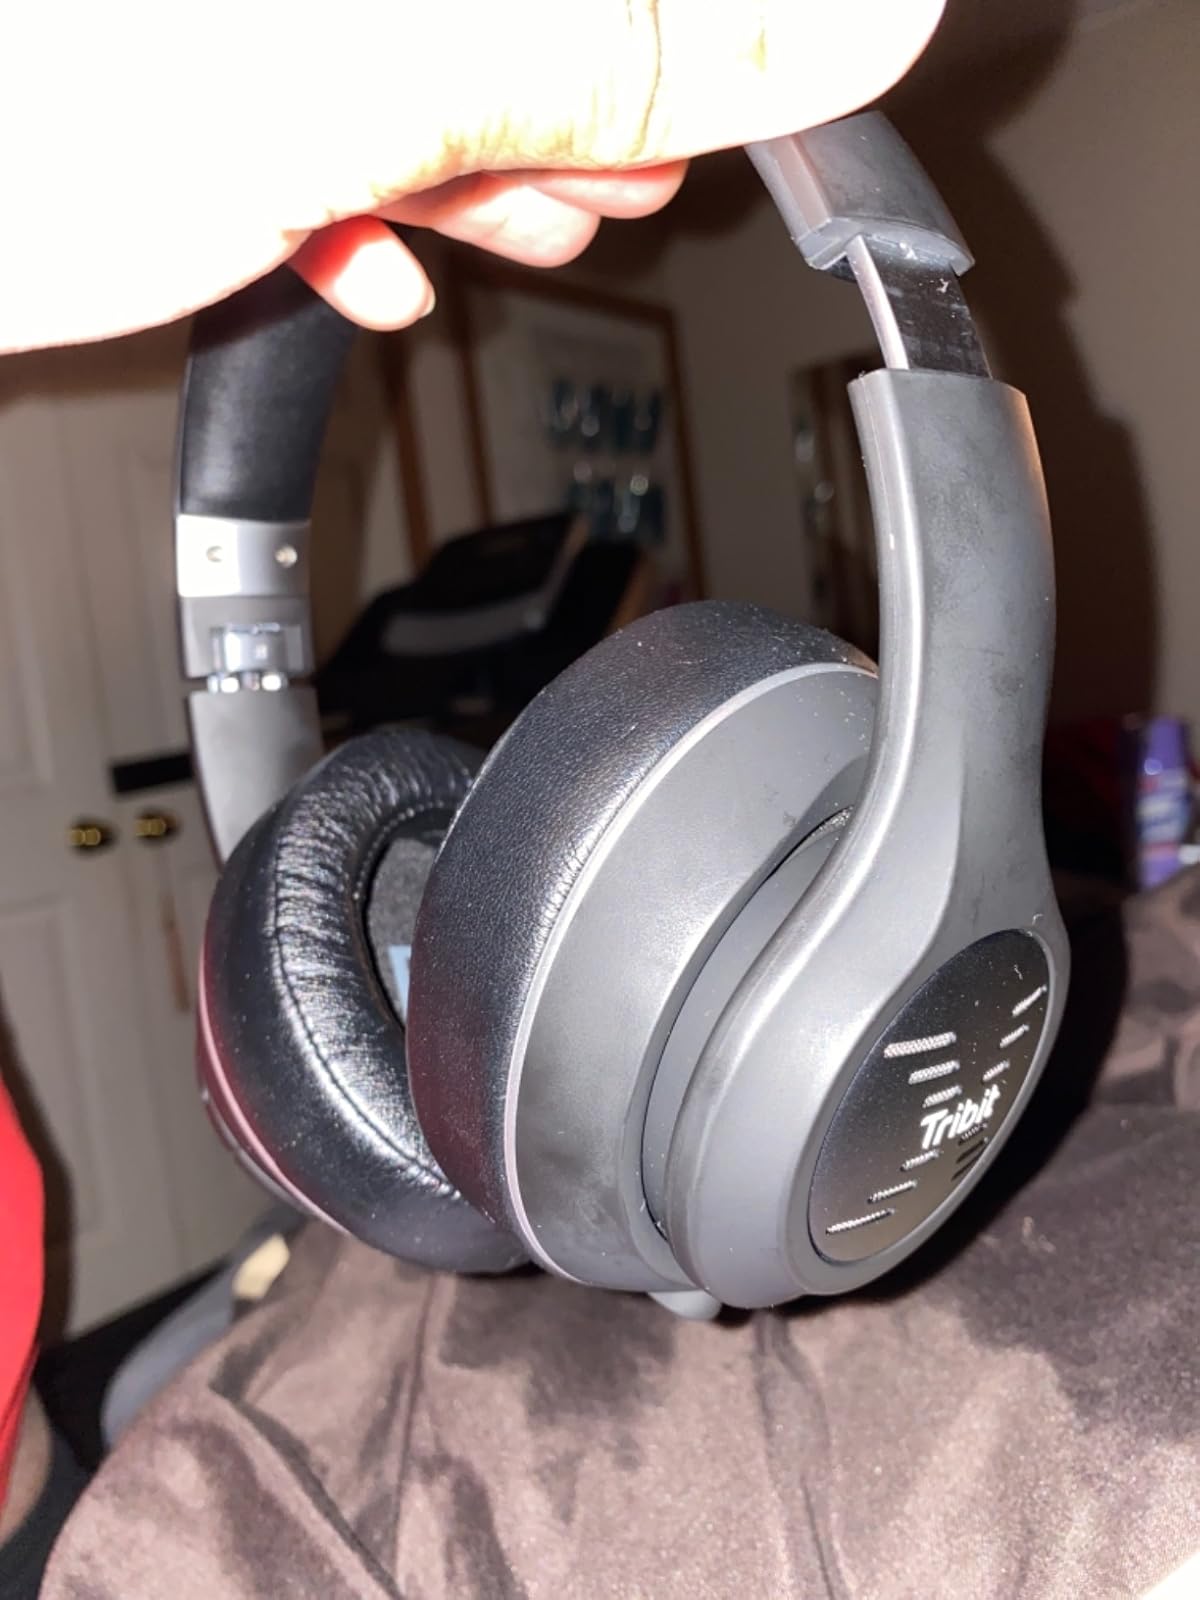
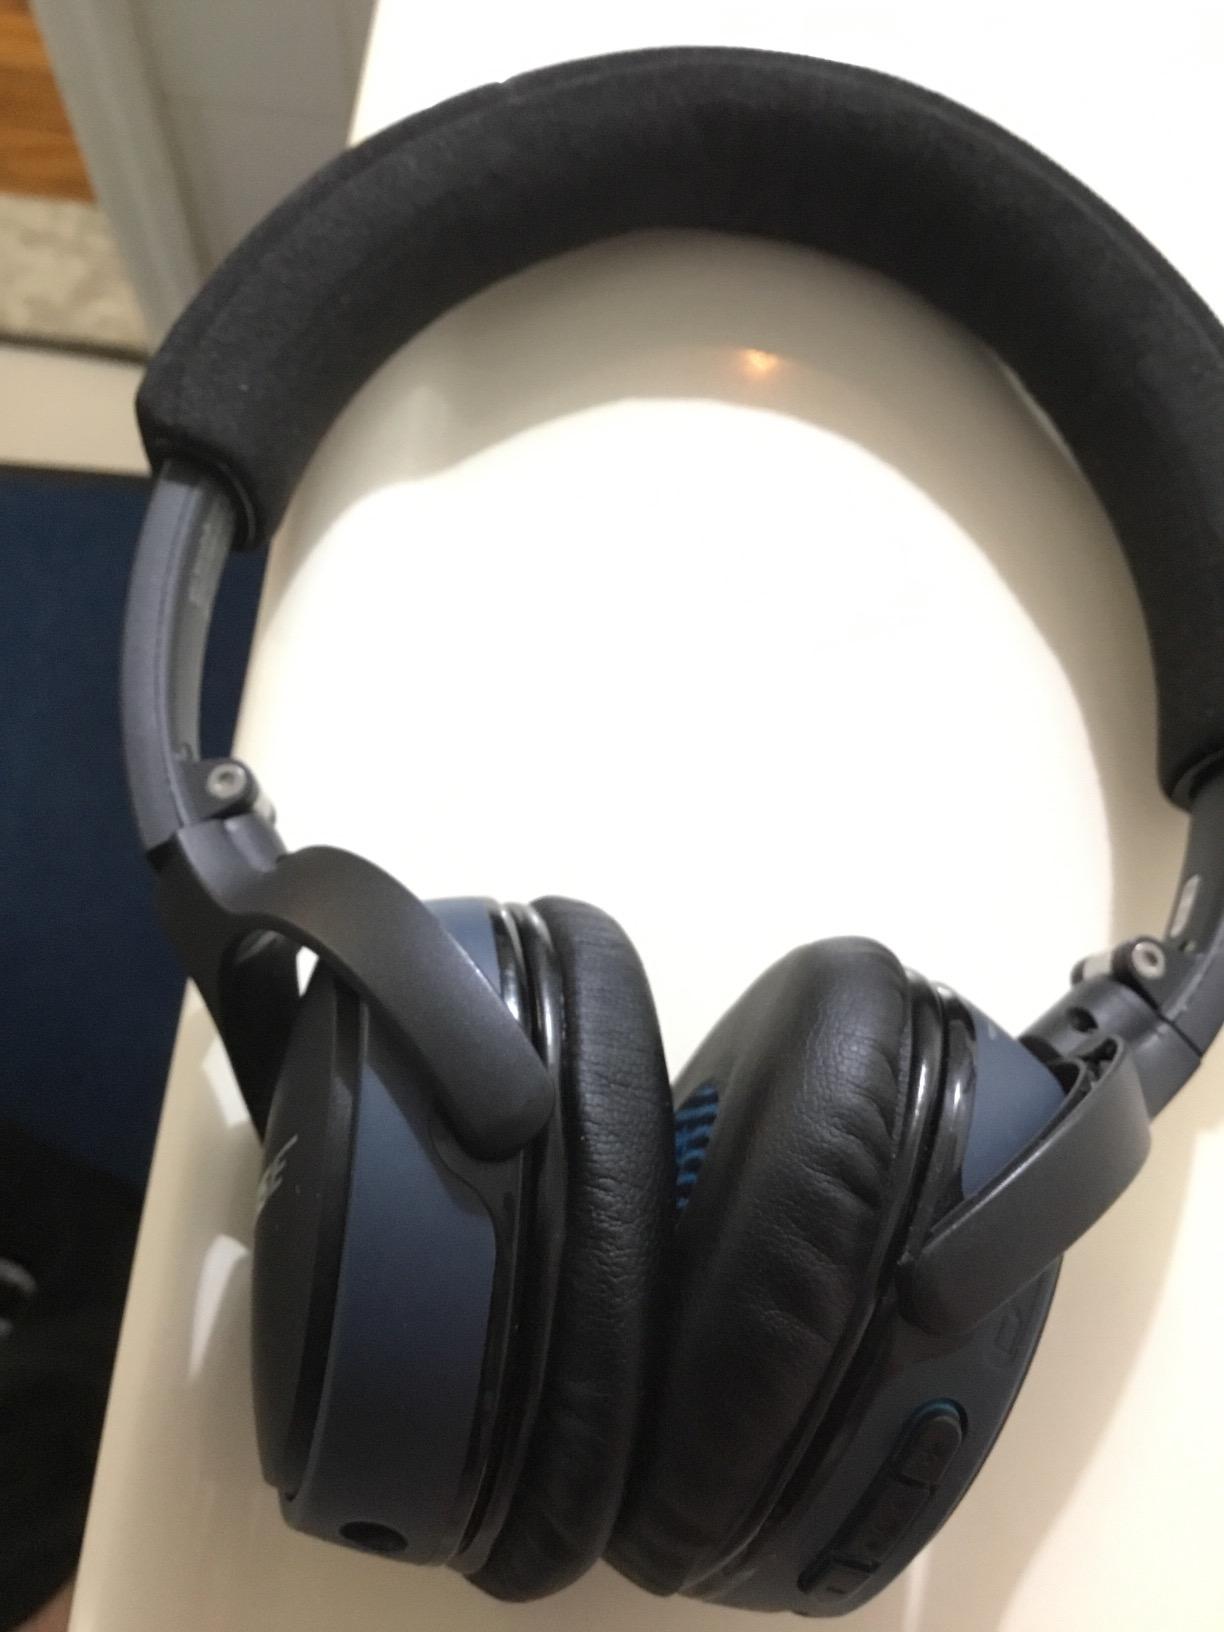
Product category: headphones
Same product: no